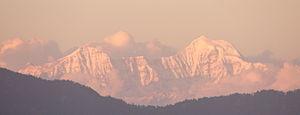
Mussoorie est une ville et une municipalité située dans l’État de l'Uttarakhand en Inde. Contiguë de Landour, qui inclut le cantonnement militaire, elle est considérée comme faisant partie intégrante du « grand Mussoorie », de même que les banlieues de Barlowganj et de Jharipani.